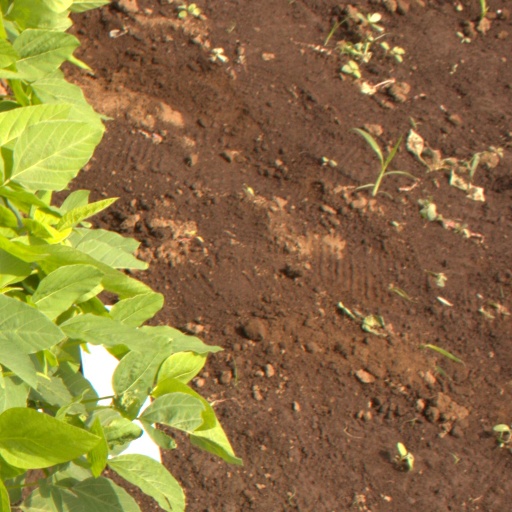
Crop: soybean